Khalili Collection of Islamic Art

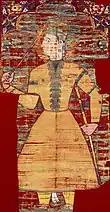
Tent panel with standing female figure, court of Akbar, late 16th century

The more than 250 textiles include embroideries, carpets, and costumes from the 6th to the 19th centuries. The carpets come from royal workshops across the Islamic world. Other textiles include Ottoman and Safavid gold brocades and woven silks from Mughal-era and Sultanate India. The costumes include shawls from Kashmir, talismanic shirts, and ikat coats. The 16th-century Ottoman court used European textiles as robes of honour, later creating its own looms to control production. Some of the collection's textiles have explicitly religious purposes: a North African silk panel repeats the name of Allah hundreds of times and a carpet was used as a "mihrab" (prayer niche). The Dhulfaqar, a double-bladed sword said to have been taken in the battle of Badr, is a motif appearing on two Ottoman banners.